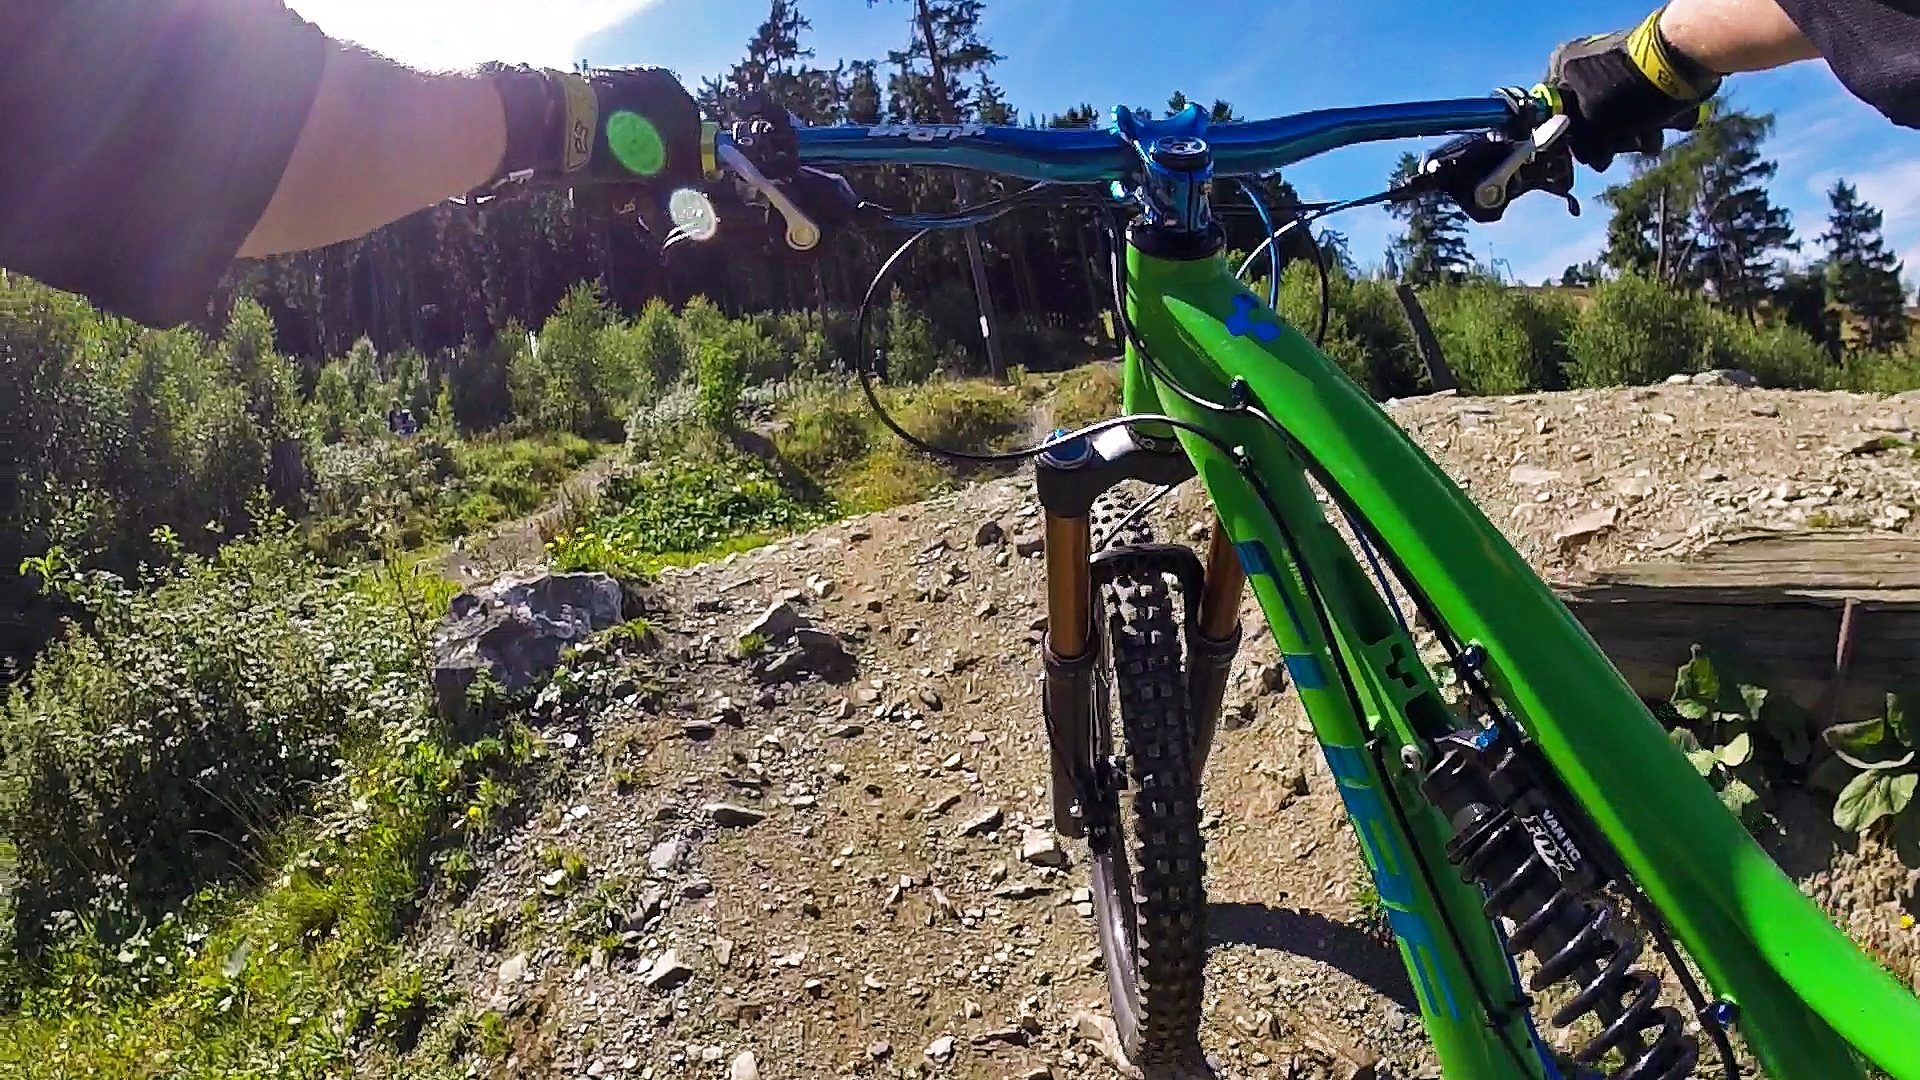
nature, forest, sky, trail, sport, wheel, bicycle, bike, green, vehicle, metal, soil, blue, gauge, extreme sport, cycle, sports equipment, mountain bike, cycling, sporty, spokes, sports, mountains, downhill, wheels, rim, handlebars, color game, biker, freeride, rubber, tyres, partly cloudy, mountain biking, mature, mtb, bike park, extreme sports, bergsport, willingen, bicycle tires, cycle sport, downhill mountain biking